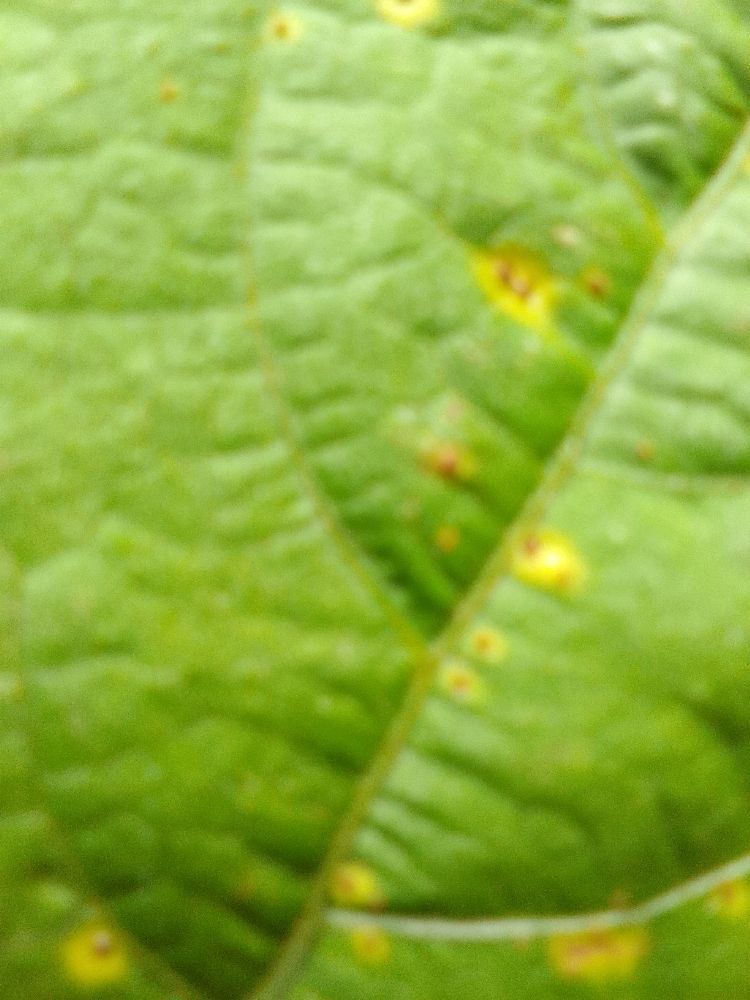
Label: rust